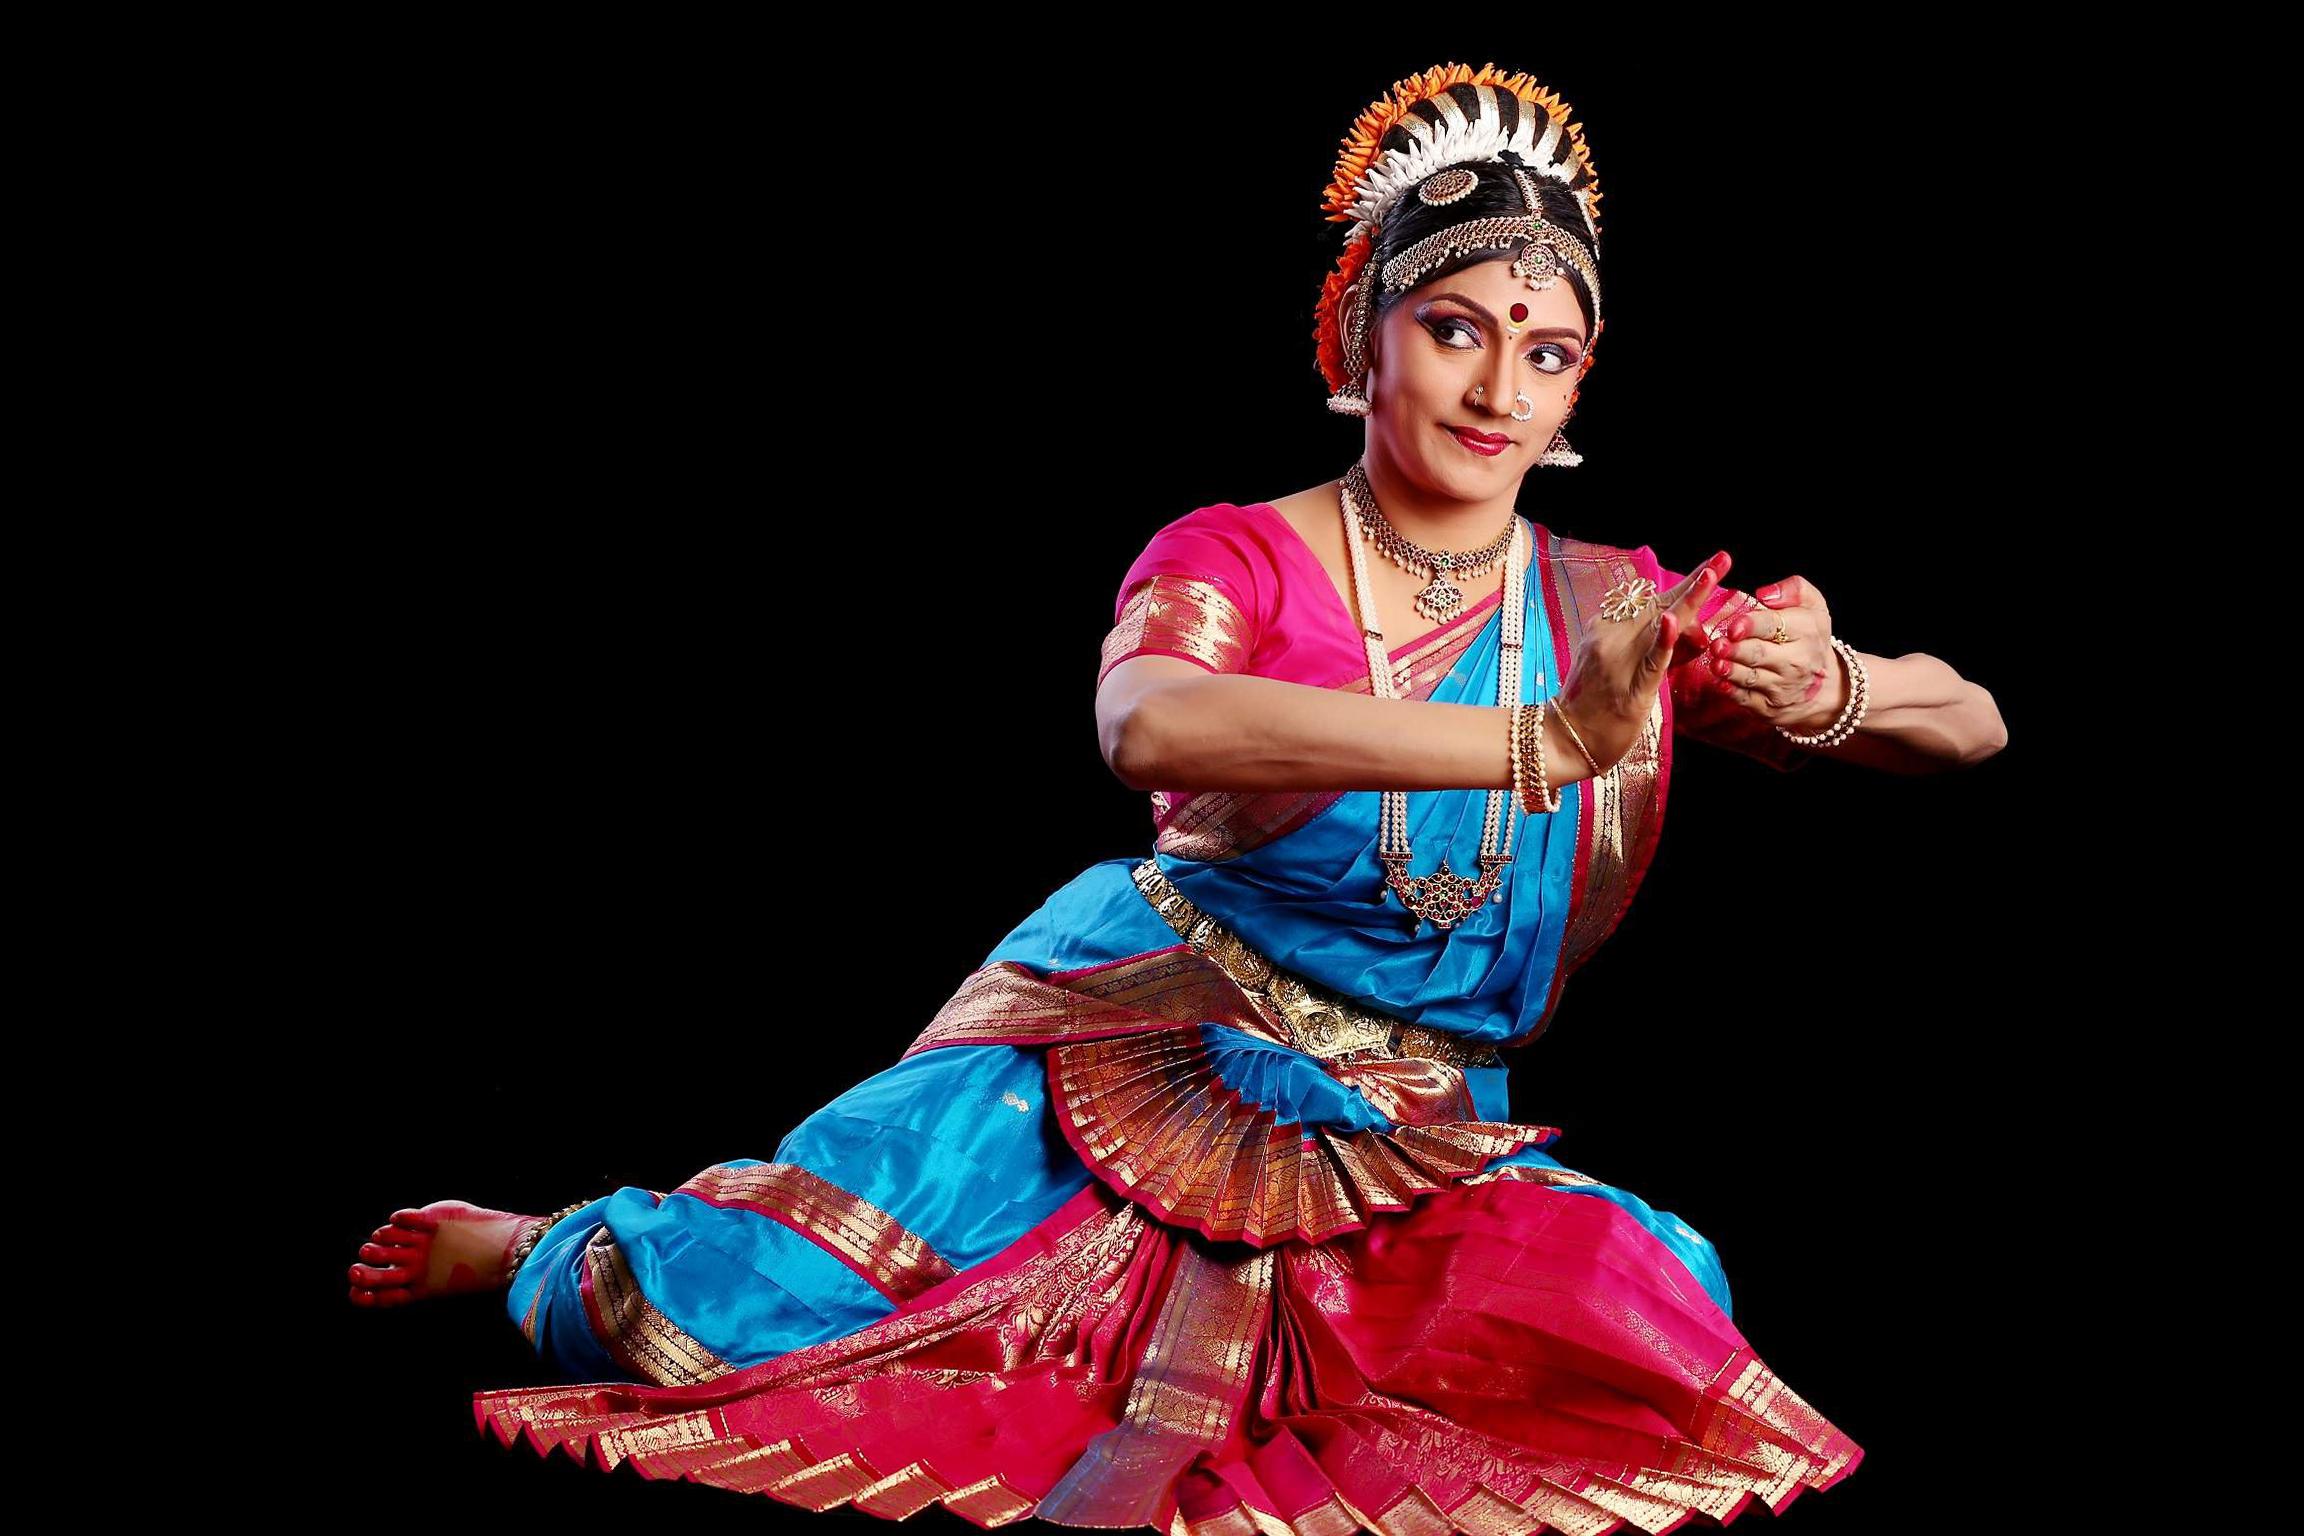
Dance form: bharatanatyam